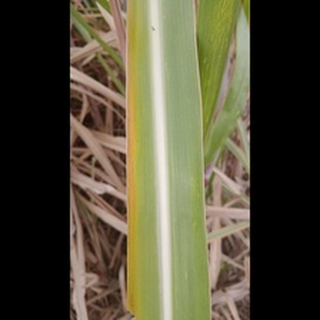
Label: sugarcane_yellow_leaf_disease